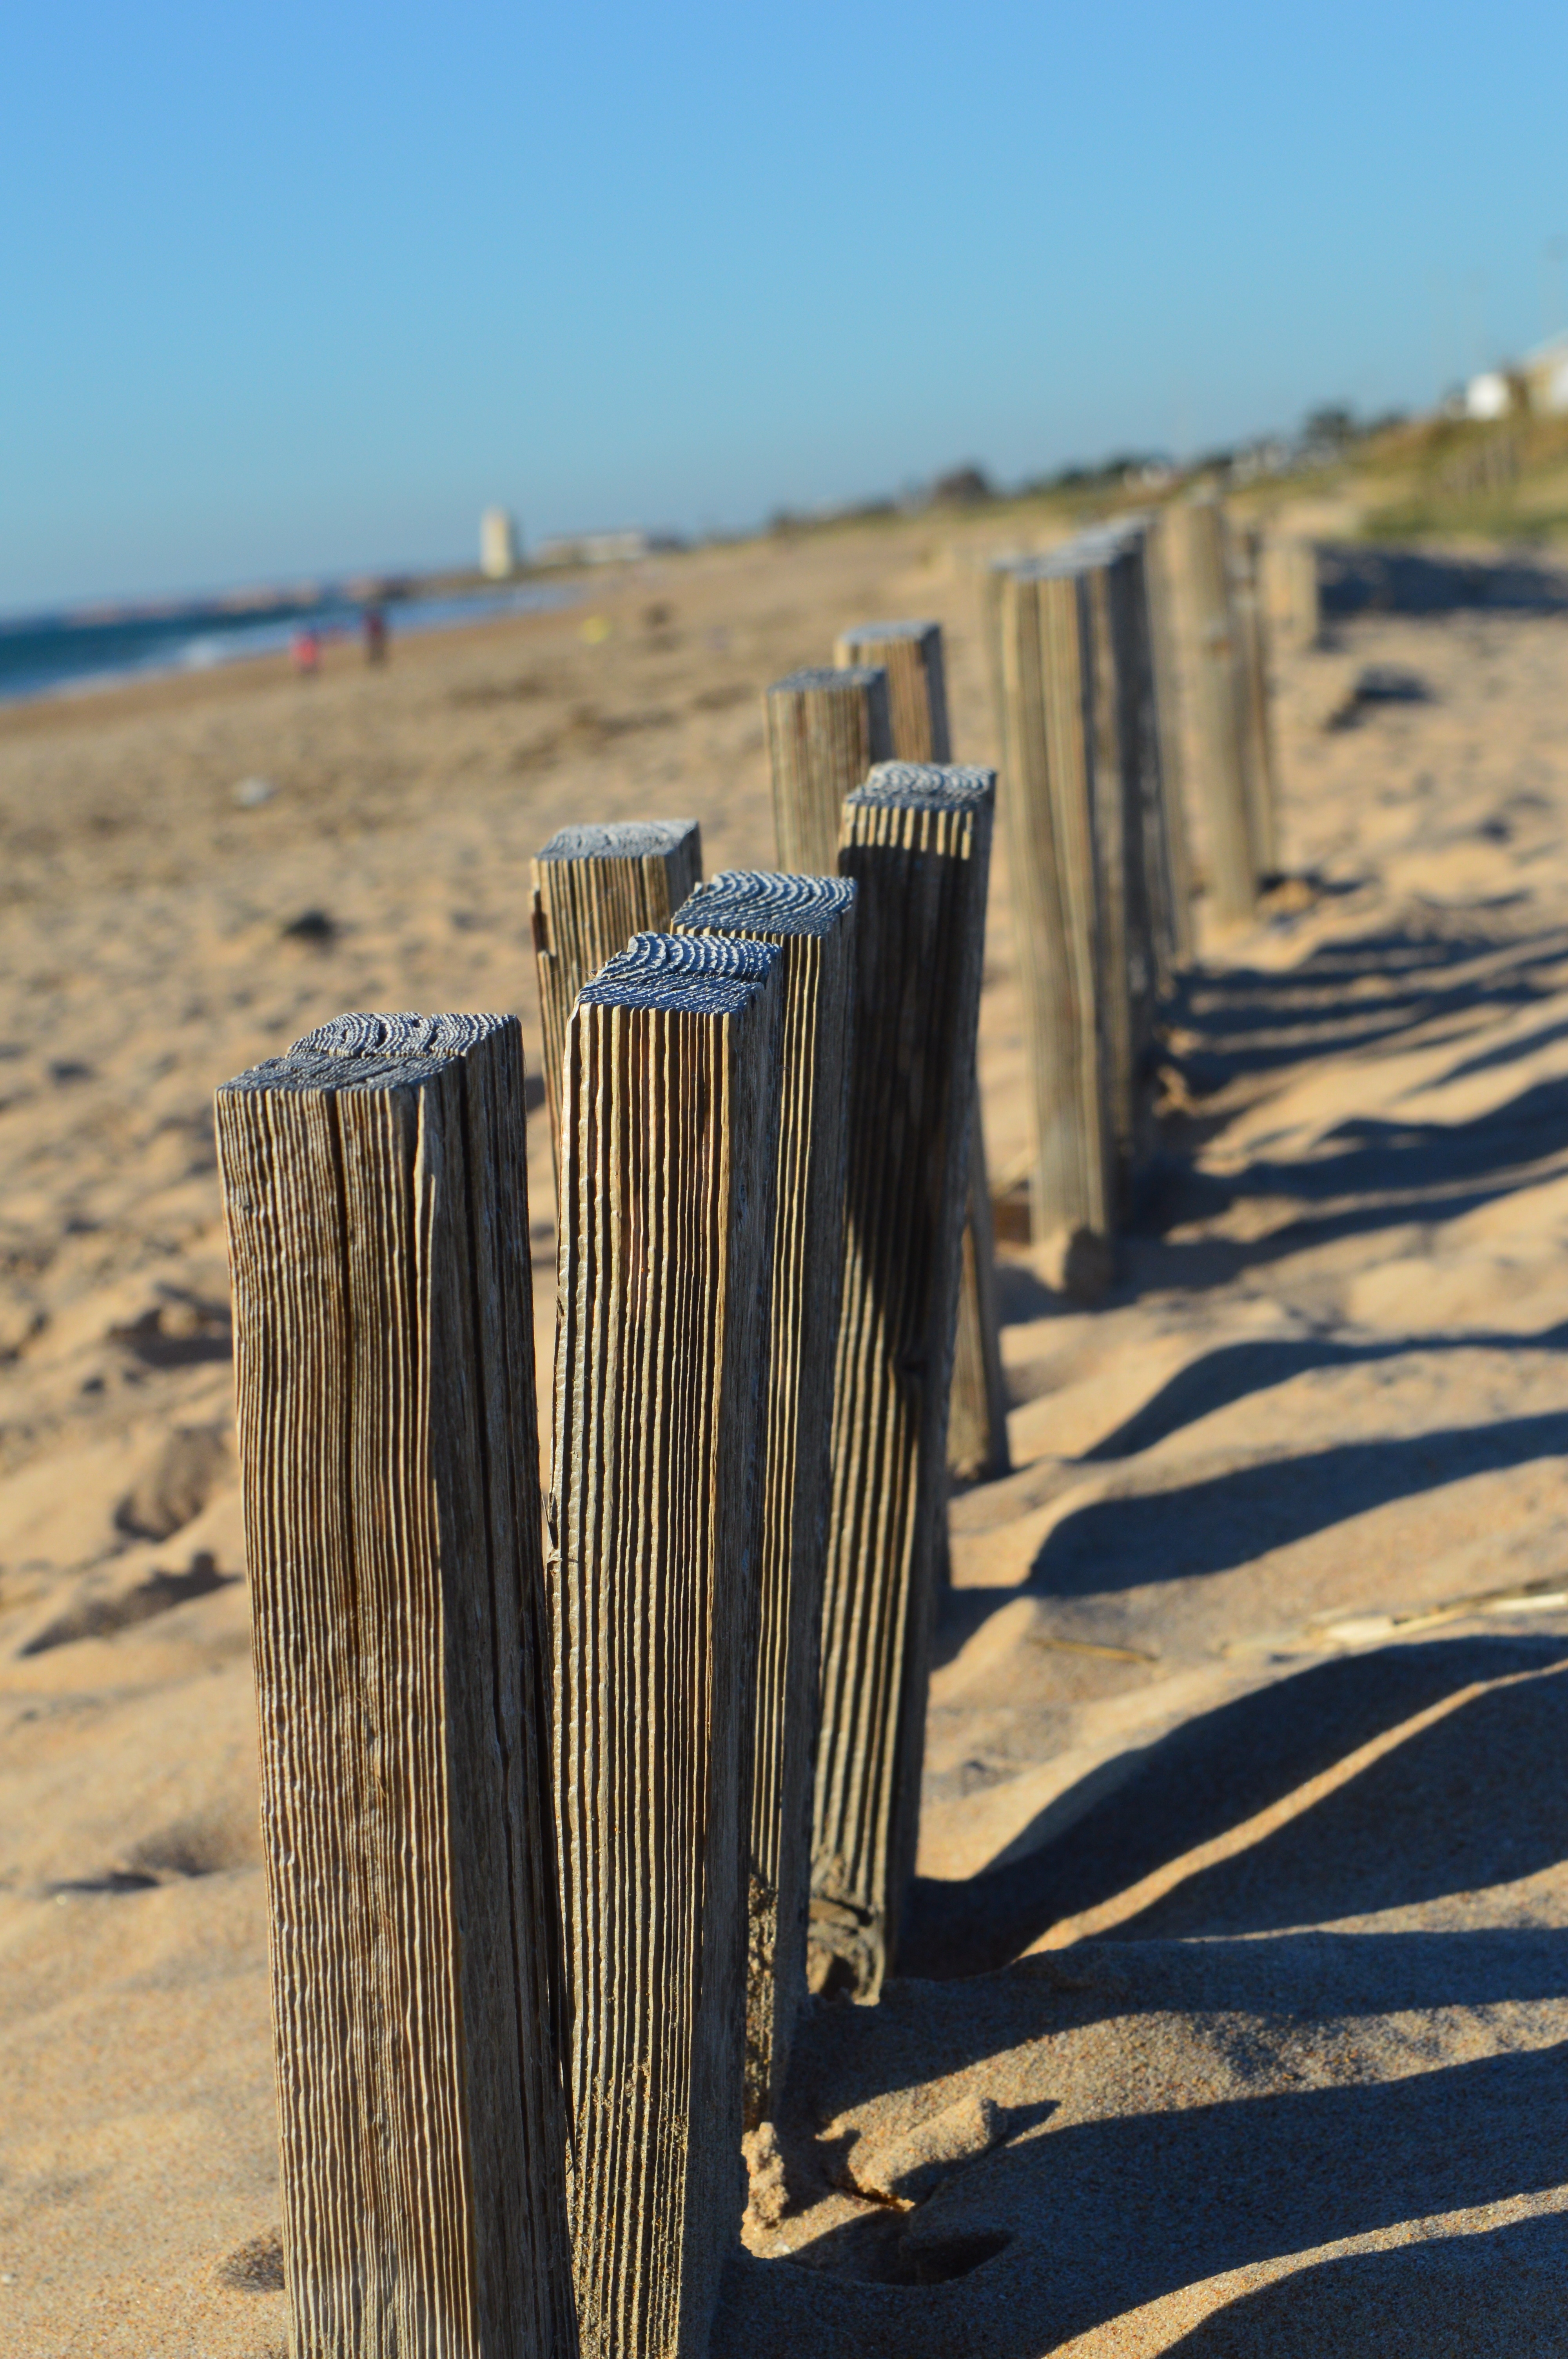
beach, landscape, sea, coast, sand, ocean, boardwalk, wood, shore, wind, walkway, agriculture, terrain, material, body of water, habitat, natural environment, grass family